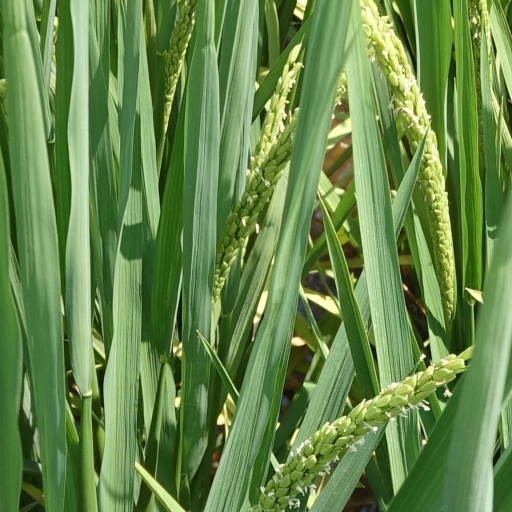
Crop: rice